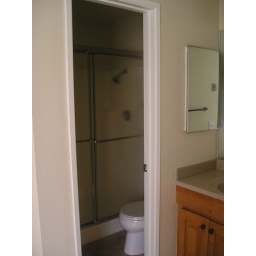
Master Bath in Master bedroom with new vanity and sink